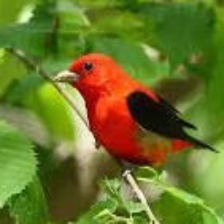
Species: SCARLET TANAGER
Scientific name: PIRANGA OLIVACEA